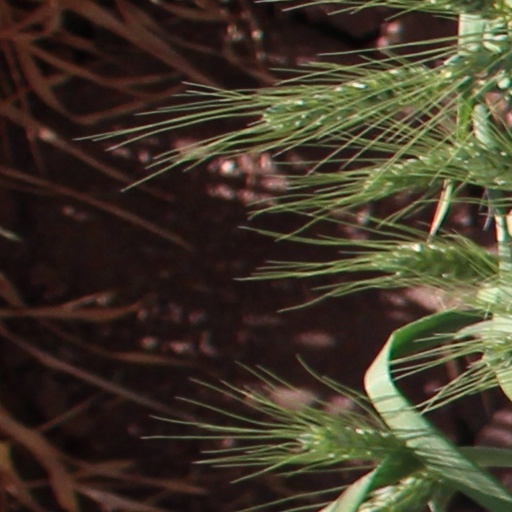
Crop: wheat